2012 Critérium du Dauphiné

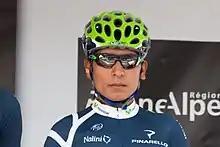
Nairo Quintana of the , pictured before the first stage, achieved his first victory at World Tour level after attacking on the hors catégorie Col de Joux Plane climb. He pulled clear of the race favourites in the closing of the stage, and won the stage by 16 seconds.

Nineteen riders went clear of the peloton almost immediately after the start of the stage; among those riders were the two combatants for the mountains classification, Blel Kadri of and 's Cayetano Sarmiento. Sarmiento took out maximum points at each of the first two climbs, and thus extended his points advantage that he held over Kadri. With 's Tiago Machado being the best-placed rider of the group at almost six minutes down on overall leader Bradley Wiggins, Wiggins' team-mates were leading the peloton around four minutes down on the lead group. rider Andriy Hryvko, who had been in the top three earlier in the race, then joined the group after attacking out the front of the peloton. 's Brice Feillu accelerated out of the lead group on the "Côte de Châtillon", and soon picked up a gap of over a minute ahead of his former breakaway companions, while the peloton had fallen a little further away from Feillu, as they were almost four-and-a-half minutes behind on the climb.